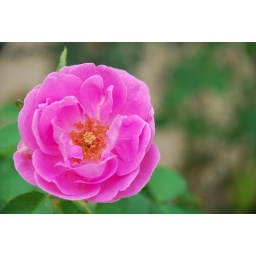
Rose flower at a friend's house in Vikramasingapuram, Thirunelveli